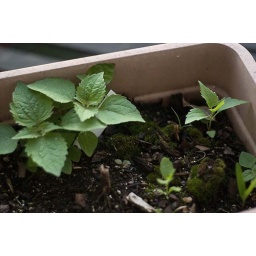
looks like i may have signs of life in my neglicted window box - beyond the weeds